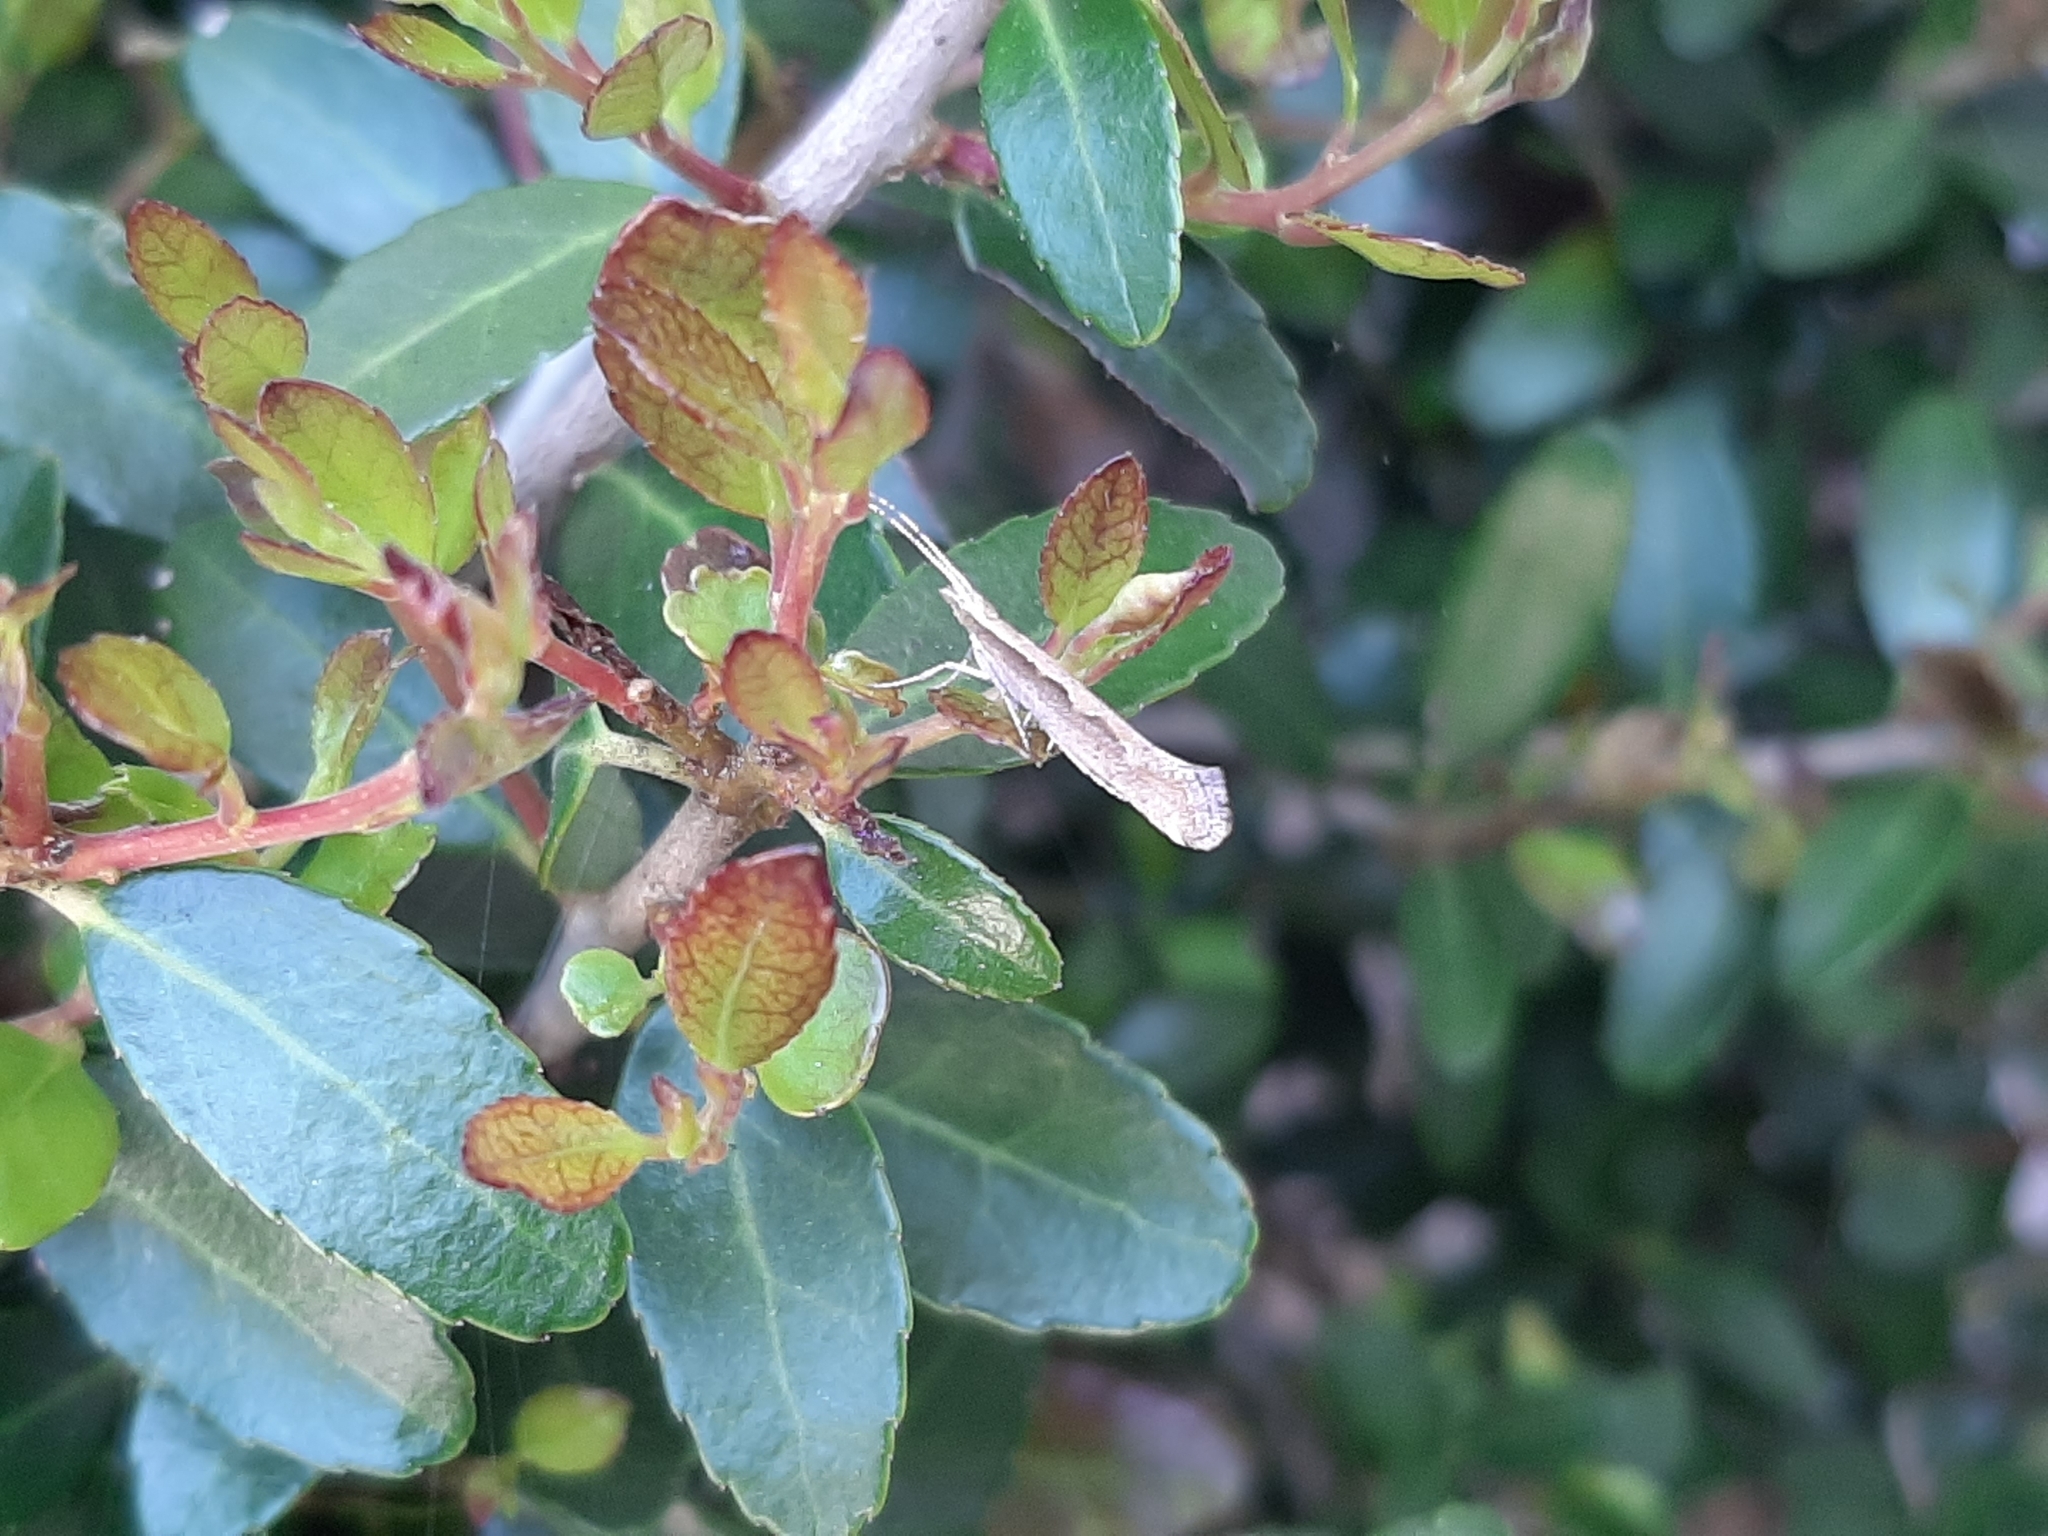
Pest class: diamondback_moth